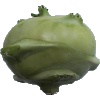
Label: images